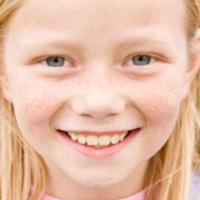
Age group: age 01-10